Granada campaign (1125–1126)

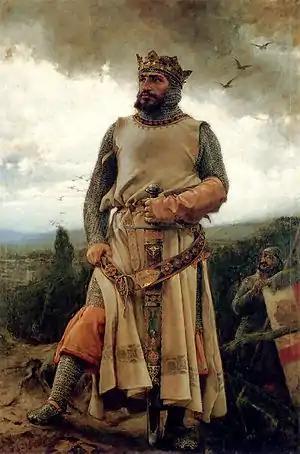
"Alfonso I de Aragon" by Francisco Pradilla y Ortiz (1879)

In 1125–1126, the Arago-Navarrese king Alfonso the Battler launched a military expedition to capture the city of Granada from the Almoravids. The campaign was carried out over nine months (between September 2, 1125, and June 1126) during which he camped for a long time near Granada, he plundered fields and riches, he defeated the Almoravid army in pitched battle in Arnisol Anzur, near Puente Genil, south of the current province of Córdoba) and rescued a contingent of Mozarabs with which he repopulated the lands of the Ebro Valley recently conquered by the kingdom of Aragon.